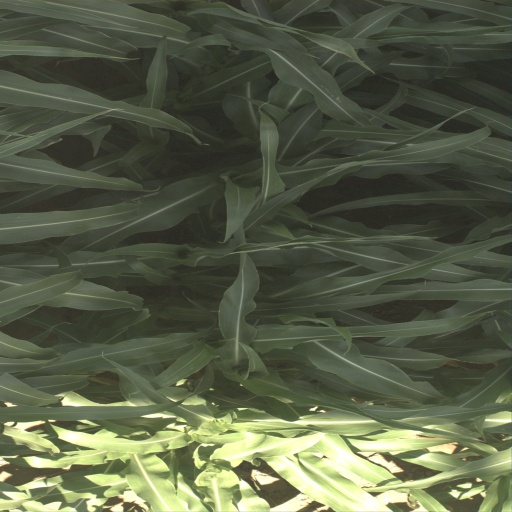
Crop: sorghum